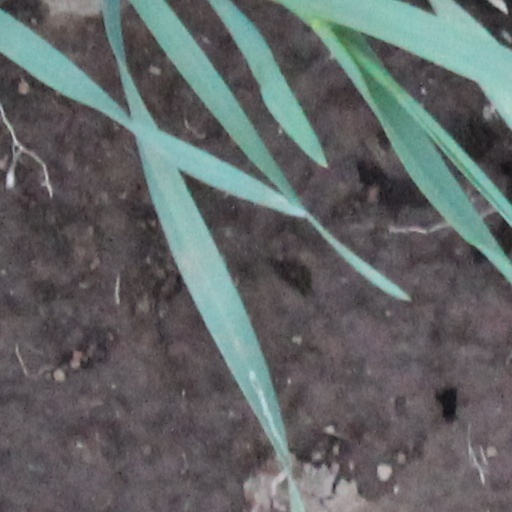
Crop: wheat